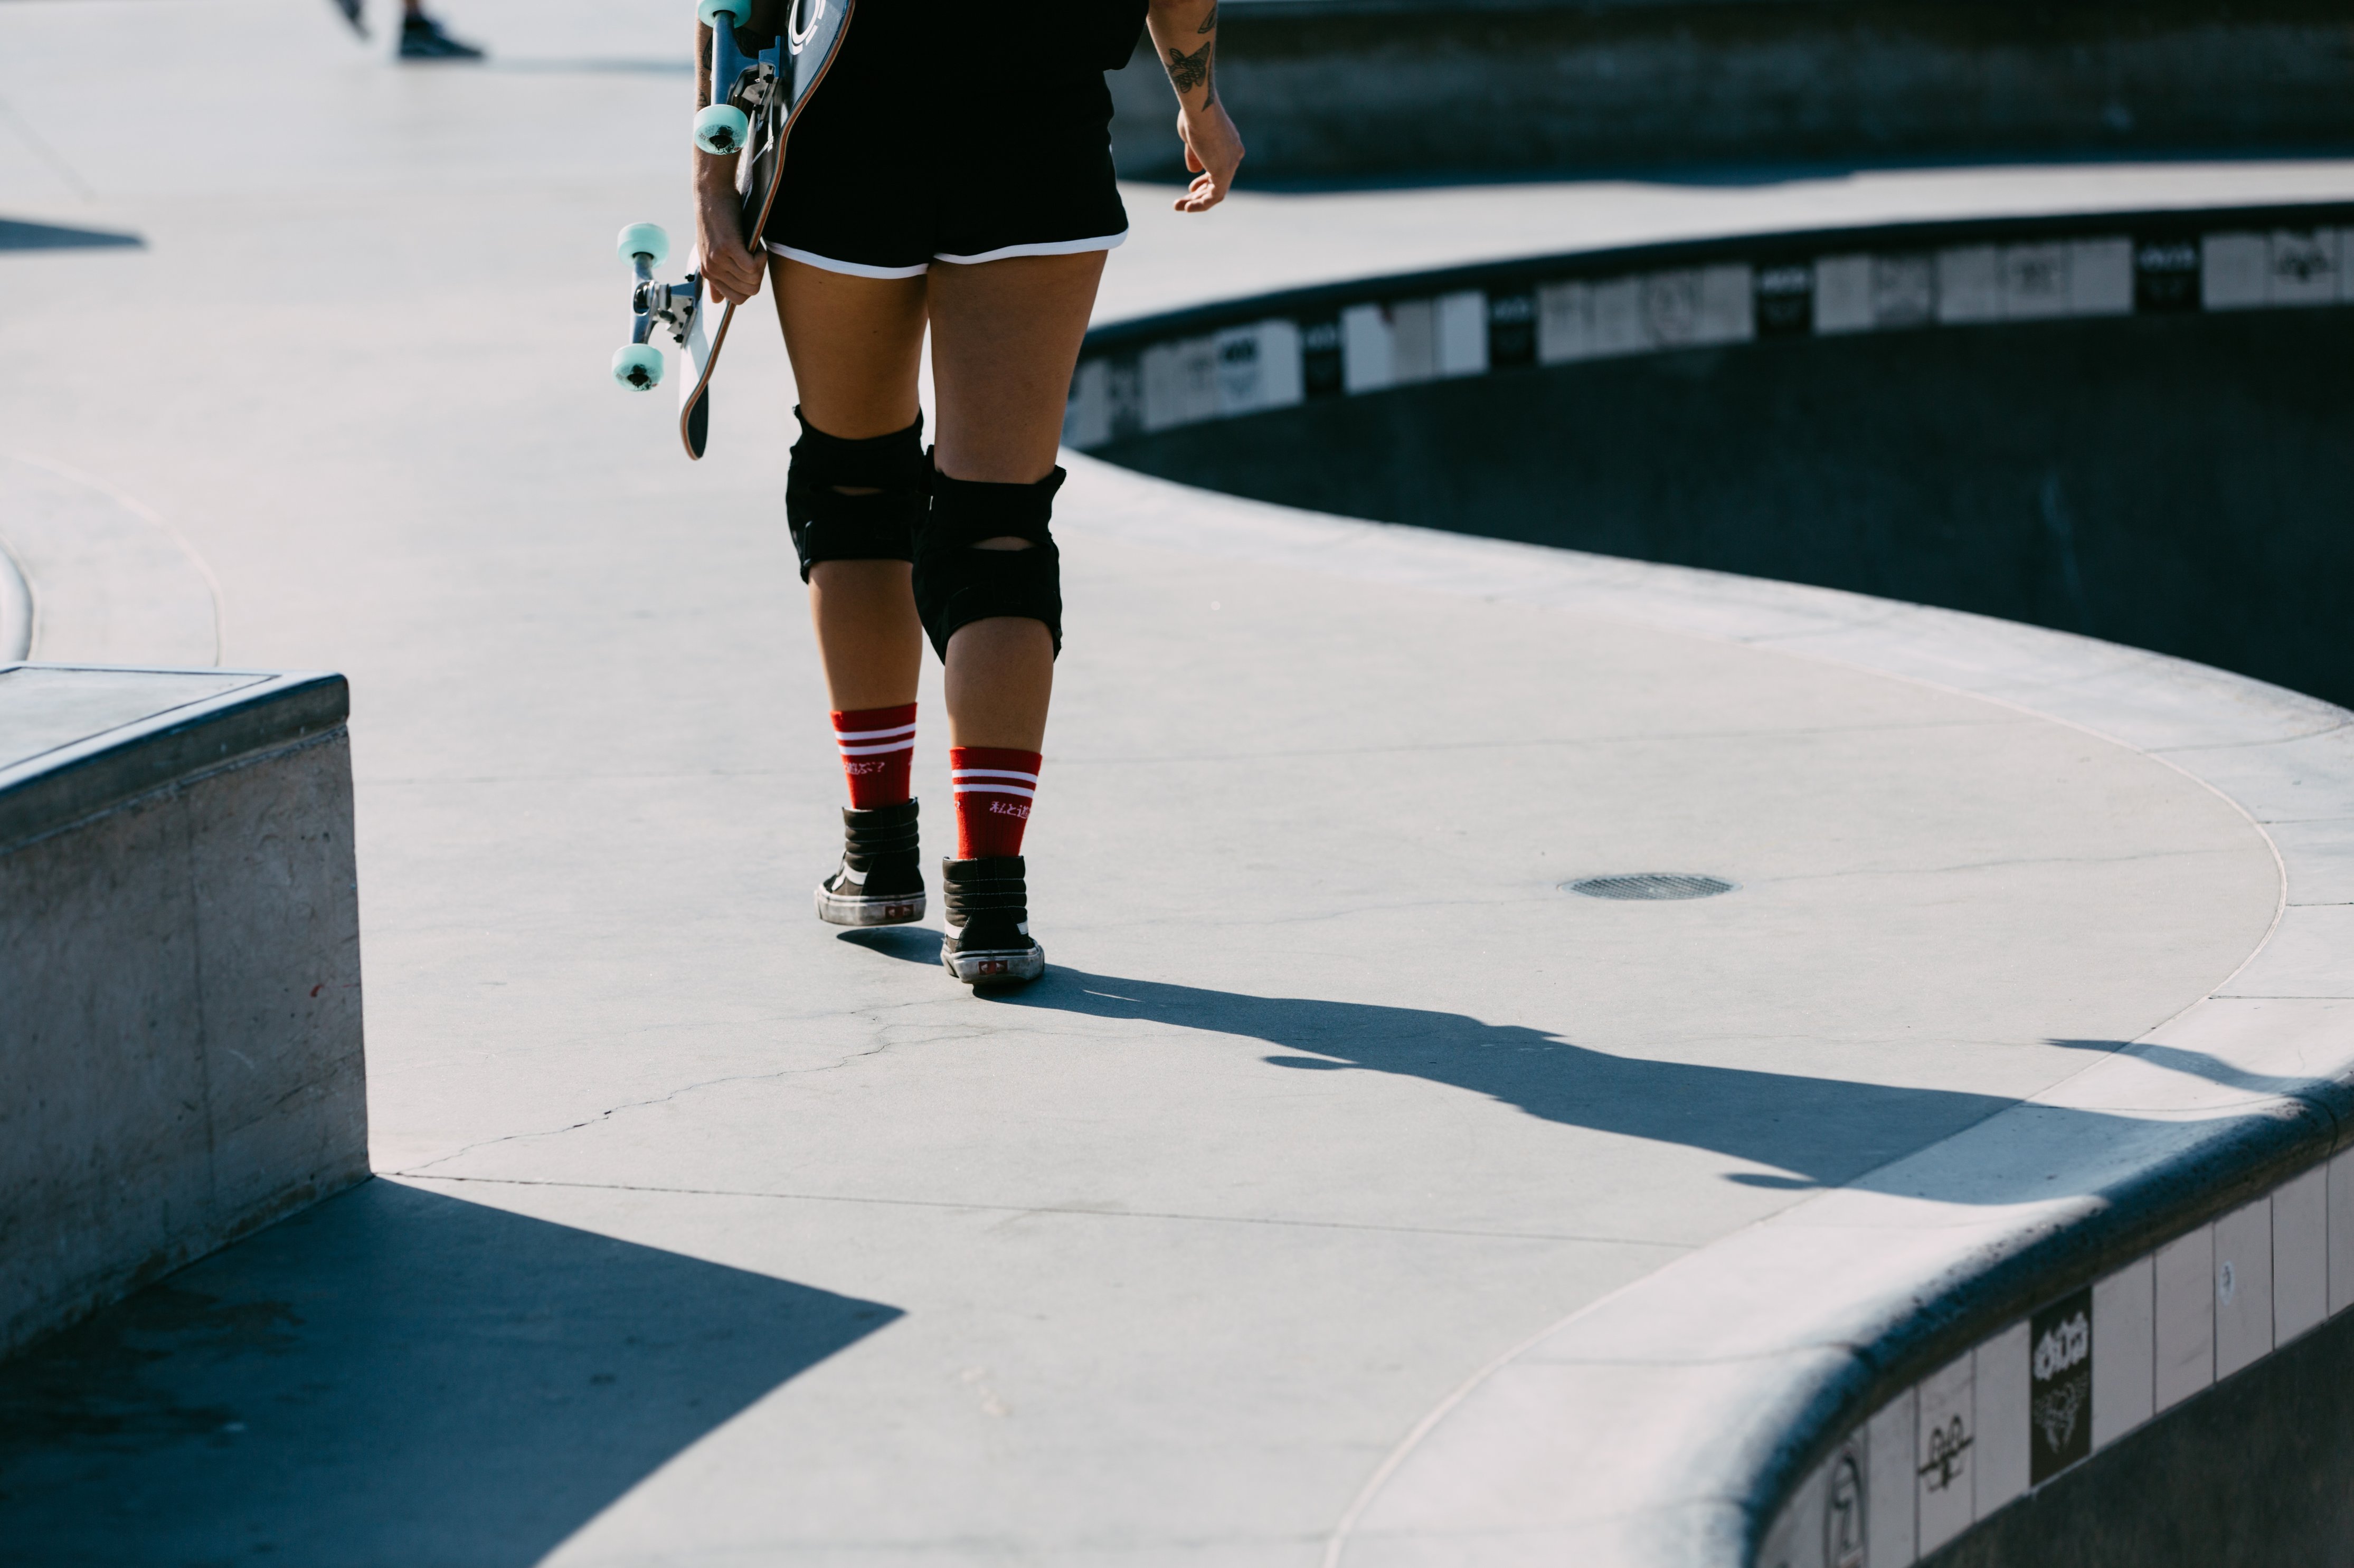
footwear, human leg, leg, knee, roller skating, fashion, thigh, joint, roller skates, human body, roller sport, shoe, sport venue, inline skates, architecture, recreation, skating, shadow, sports equipment